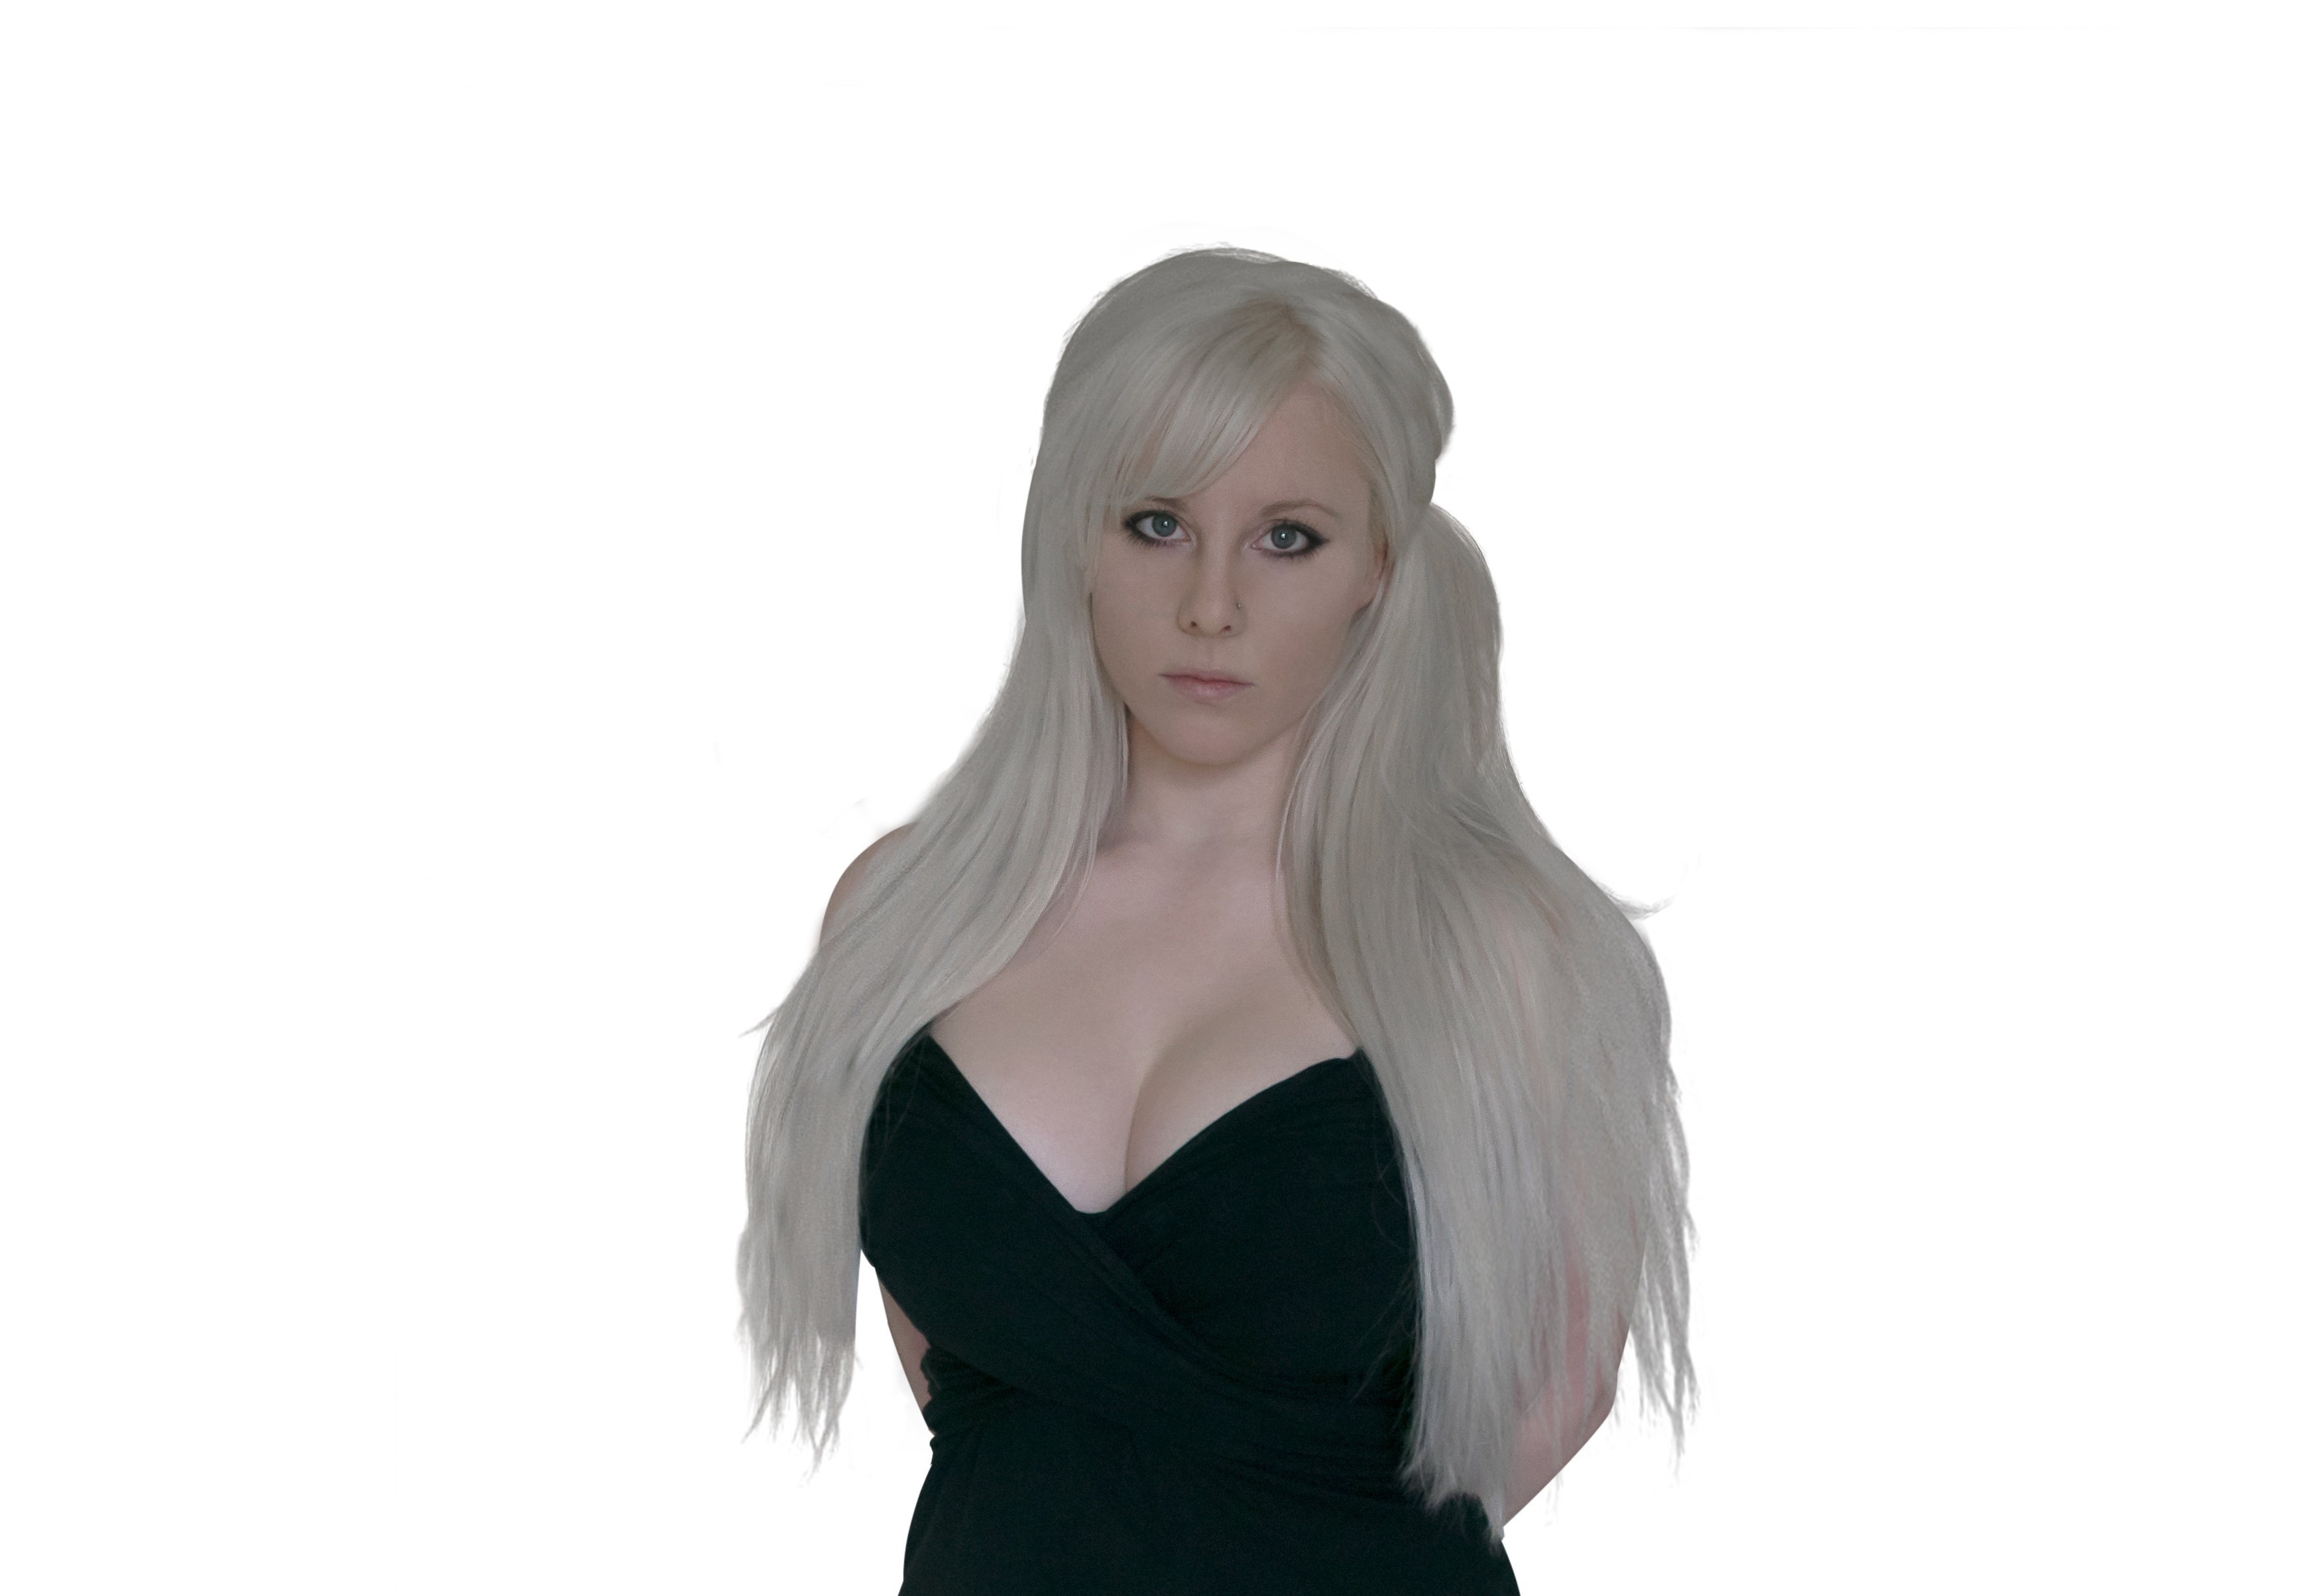
person, girl, woman, hair, white, isolated, female, portrait, model, young, fashion, clothing, lady, blonde, hairstyle, long hair, caucasian, face, head, skin, blond, costume, wig, adult, blonde hair, woman isolated